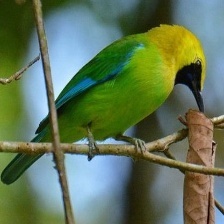
Species: BORNEAN LEAFBIRD
Scientific name: CHLOROPSIS KINABALUENSIS